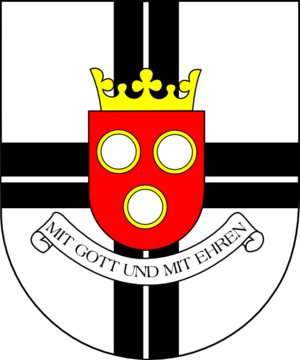
Le comte Ferdinand August von Spiegel zum Desenberg und Canstein est l'archevêque de Cologne de 1824 à 1835.